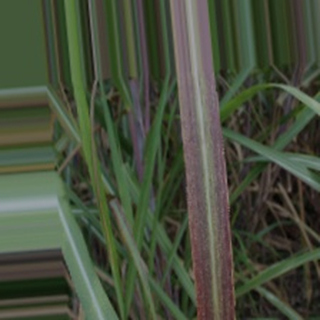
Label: sugarcane_bacterial_blight